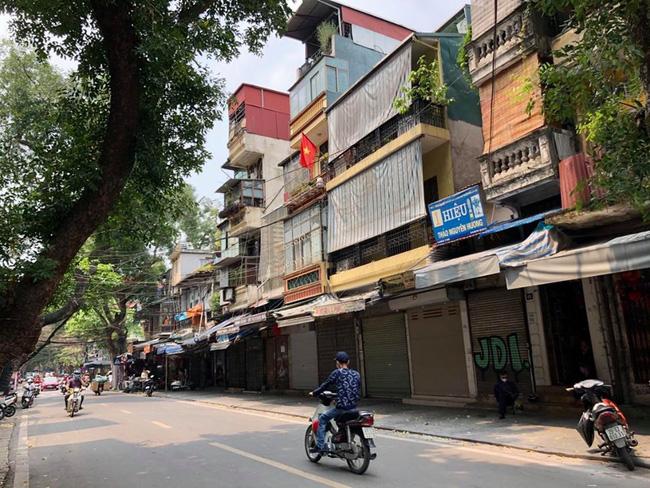
con đường này được chia thành hai làn đường nhỏ